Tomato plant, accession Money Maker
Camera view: vertical (180 deg); turntable rotation: 150 degrees
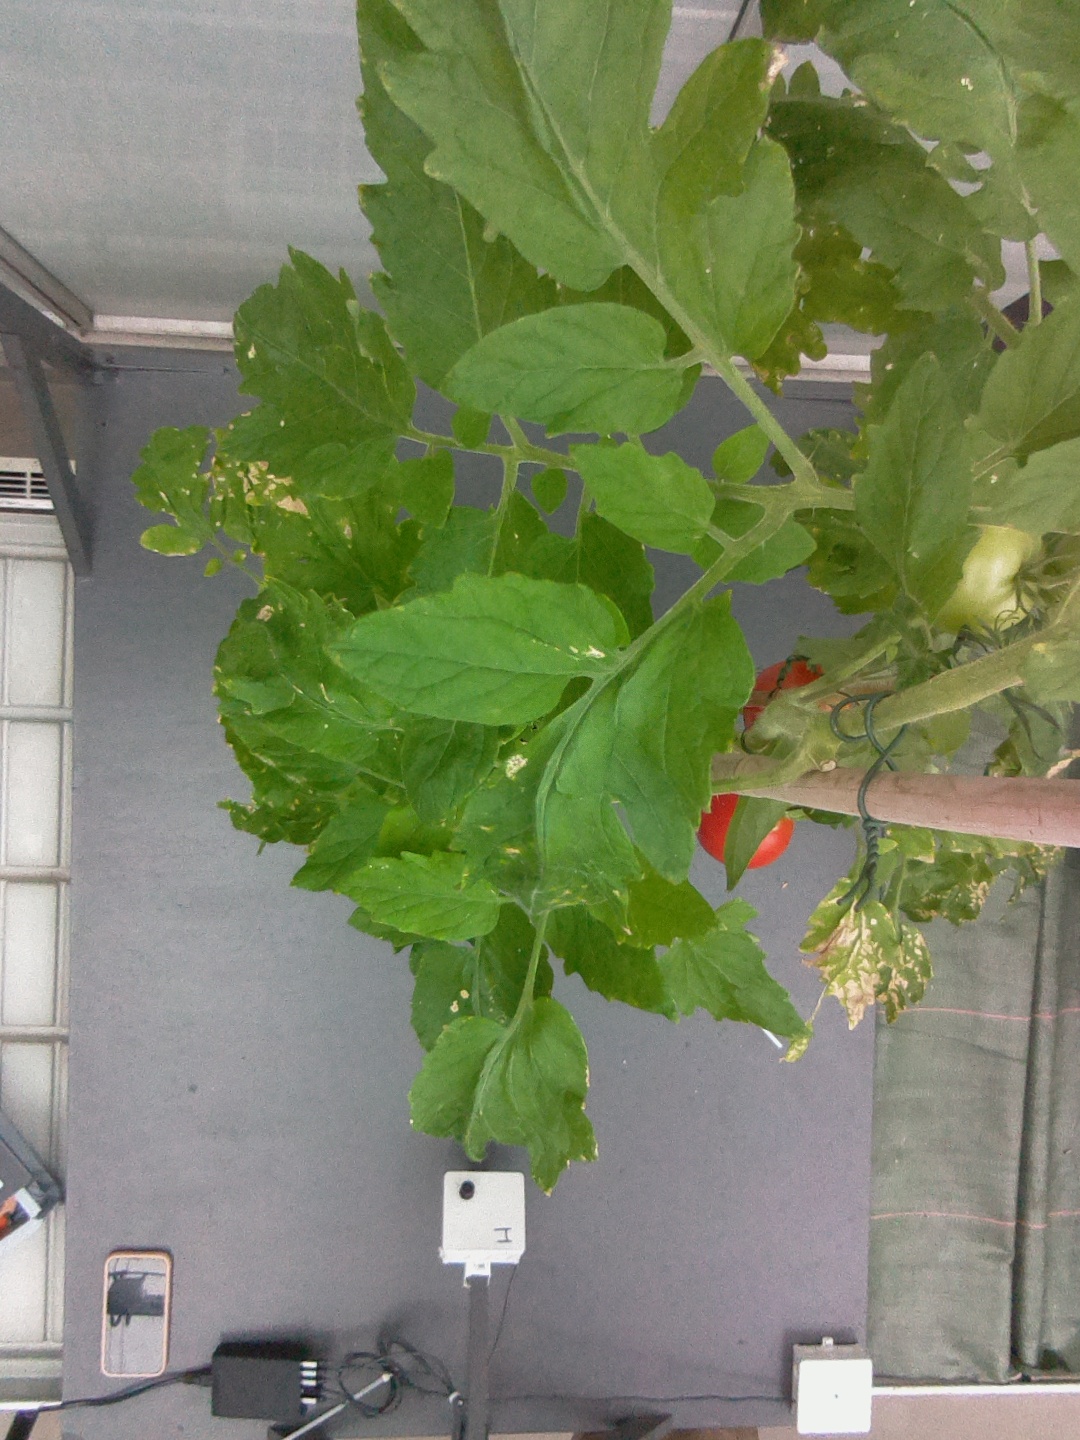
BBCH growth stage 85: 50%-60% of fruits show typical fully ripe color